Covent Garden

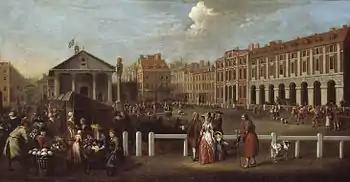
Balthazar Nebot's 1737 painting of the square before the 1830 market hall was constructed

The Royal Opera House, known as "Covent Garden", was constructed as the "Theatre Royal" in 1732 to a design by Edward Shepherd. During the first hundred years or so of its history, the theatre was primarily a playhouse, with the Letters Patent granted by Charles II giving Covent Garden and Theatre Royal, Drury Lane, exclusive rights to present spoken drama in London. In 1734, the first ballet was presented; a year later Handel's first season of operas began. Many of his operas and oratorios were specifically written for Covent Garden and had their premières here. It has been the home of The Royal Opera since 1945, and the Royal Ballet since 1946.